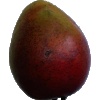
Label: Mango Red 1